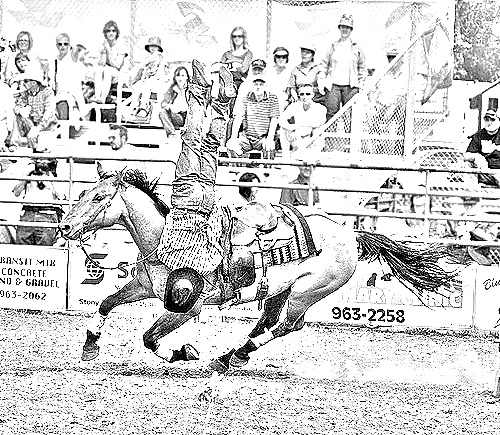
Portrait style: Sketch Portrait